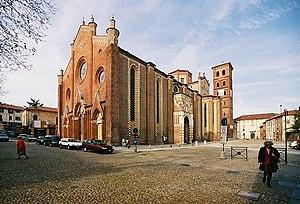
Le diocèse d'Asti est un diocèse de l'Église catholique en Italie, suffragant de l'archidiocèse de Turin et appartenant à la région ecclésiastique du Piémont.
Le Piémont est une région du nord-ouest de l'Italie. Le Piémont tire son nom de sa situation géographique, au pied des Alpes. Traversé par le Pô, son chef-lieu est Turin. Le Piémont est limitrophe des régions italiennes de la Vallée d'Aoste, de Lombardie, de Ligurie et d’Émilie-Romagne, des cantons suisses du Valais et du Tessin et des régions françaises d'Auvergne-Rhône-Alpes et de Provence-Alpes-Côte d'Azur.